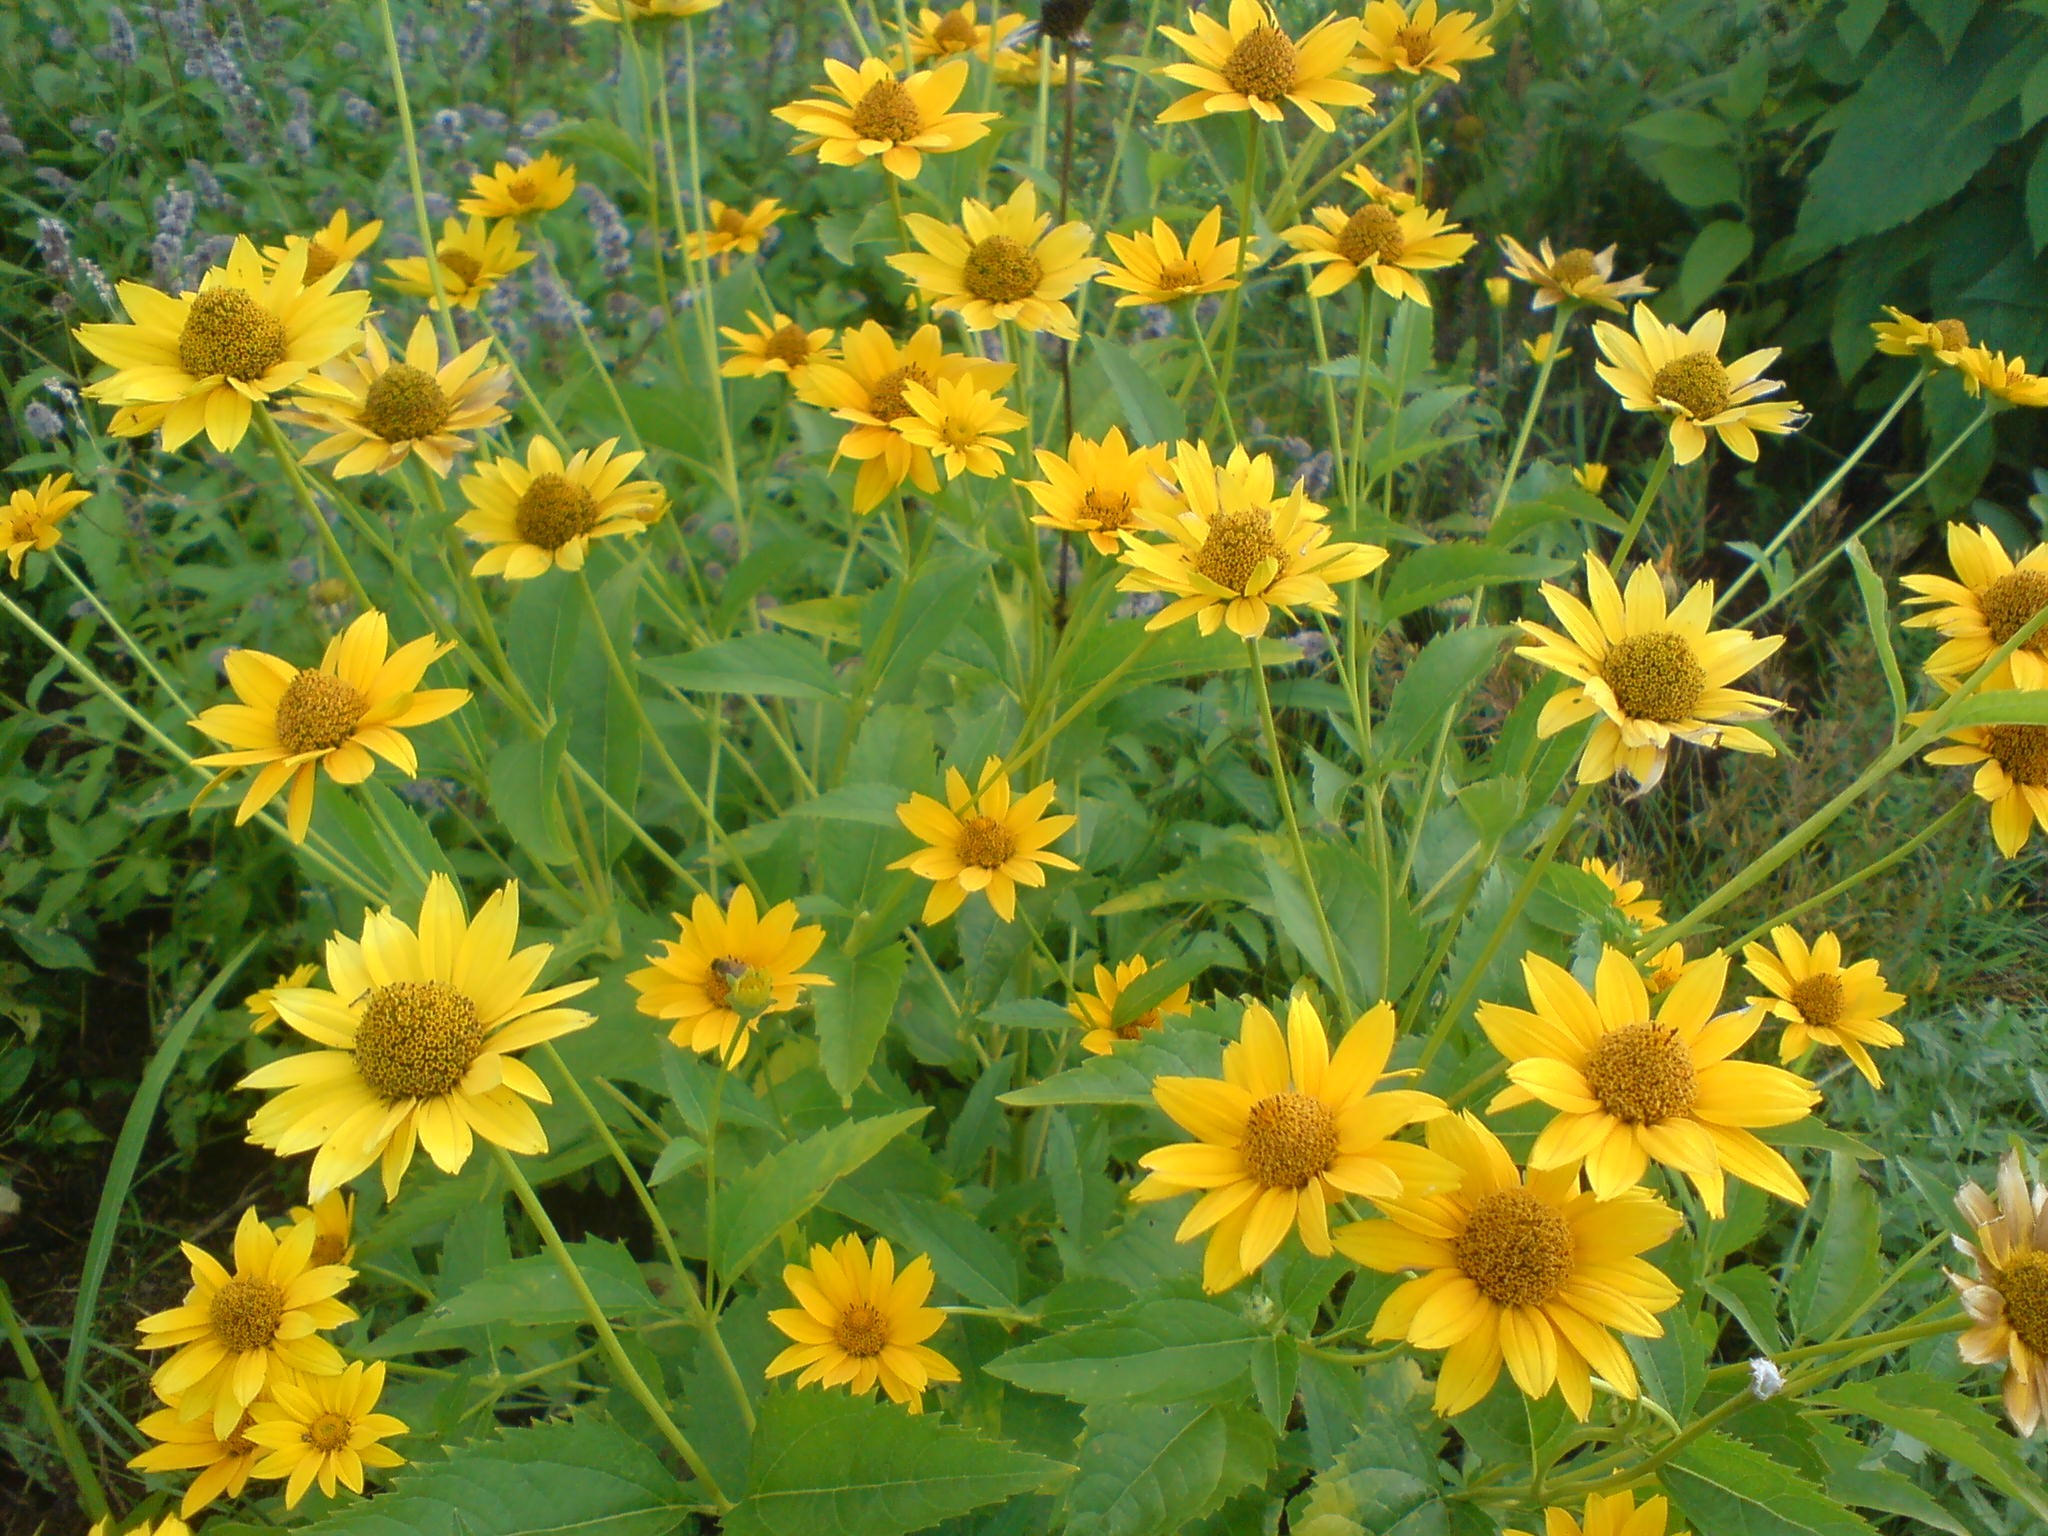
blossom, plant, meadow, prairie, flower, bloom, summer, herb, yellow, flora, wildflower, flowers, nectar, flowering plant, daisy family, calendula, sulfur cosmos, annual plant, land plant, chamaemelum nobile, marguerite daisy, blanket flowers